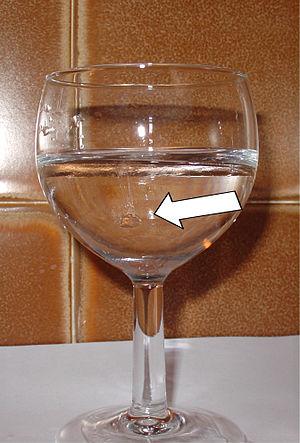
Description
Les pectines, ou plus largement les substances pectiques, sont des polyosides, rattachées aux glucides. Ce sont des substances exclusivement d’origine végétale. Les pectines sont présentes en grande quantité dans les parois primaires des dicotylédones, et en particulier dans les parois végétales de nombreux fruits et légumes. Elles sont extraites industriellement des coproduits de l'industrie des jus de fruits, principalement des agrumes et en moins grande quantité des marcs de pomme.
La connaissance technique est l’ensemble des moyens cognitifs mis en œuvre pour conduire à son terme un projet technique, qu'il s'agisse de techniques reposant sur un savoir scientifique avancé, d'art, d'artisanat, ou de techniques issues de l'expérience.